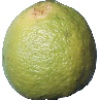
Label: Limes 1